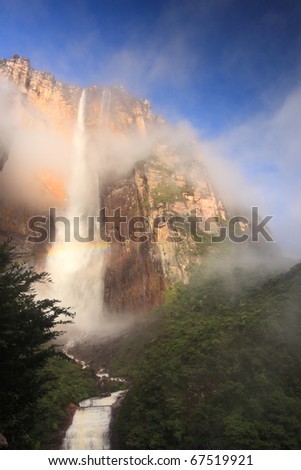
Landmark: Angel Falls